Jordan Schnitzer Museum of Art

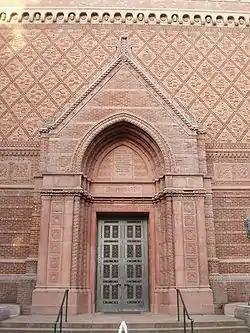
JSMA main entrance

:see also the "Jordan Schnitzer Museum of Art", Washington State University, Pullman, Washington